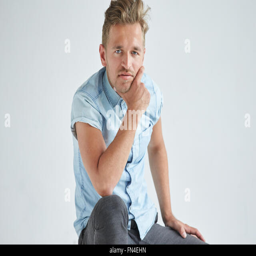
brutal man in a shirt with short sleeves sitting in the chair , his fists clenched , slightly bent , listening attentively